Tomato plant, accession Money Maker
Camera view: tilt-top (135 deg); turntable rotation: 0 degrees
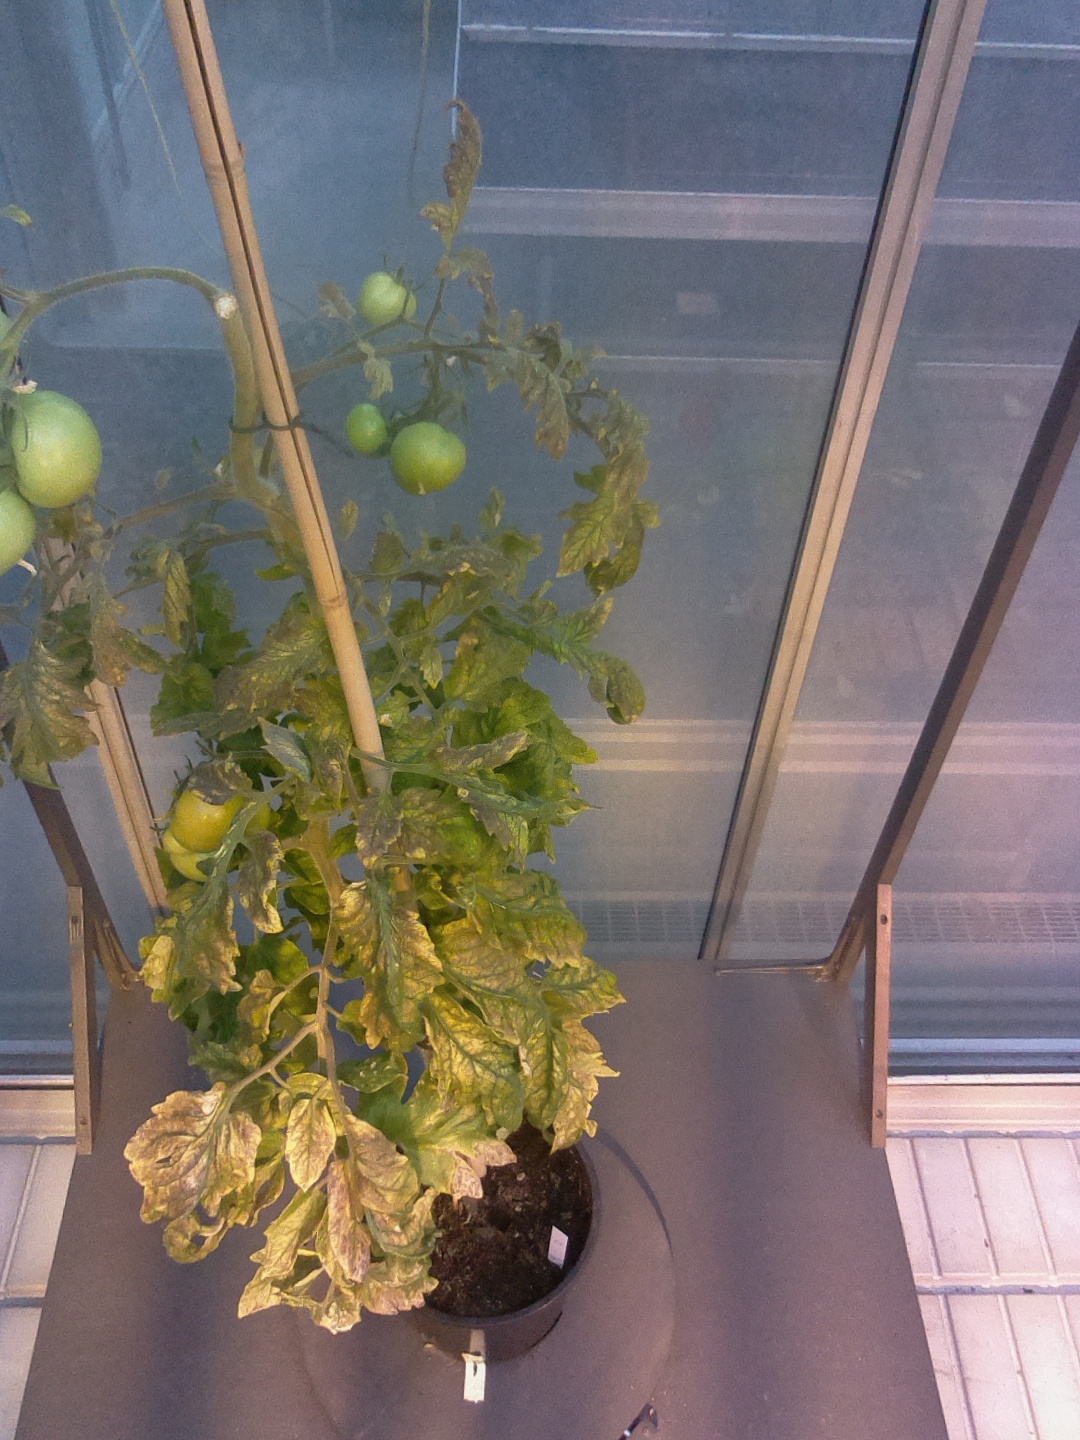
BBCH growth stage 79: 90% -100% of final fruit size